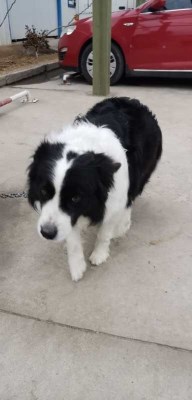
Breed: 2594-n000109-Border_collie